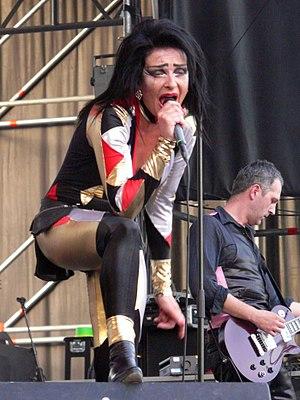
Siouxsie Sioux, est une chanteuse auteure-compositrice-interprète et productrice de disques britannique. Elle a cofondé le groupe de rock Siouxsie and the Banshees. Elle a aussi formé un deuxième groupe The Creatures et chanté avec d'autres artistes comme Morrissey ou John Cale. Depuis 2004, elle officie en solo. Son premier album sous le seul nom de Siouxsie, Mantaray, est sorti en 2007.